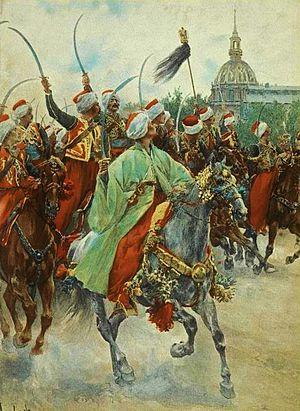
Mamelouks de la Garde impériale au défilé.
Les mamelouks de la Garde impériale sont une unité de cavalerie légère d'origine égyptienne, créée par Napoléon Bonaparte à son retour d'Égypte, et en service dans l'armée française de 1801 à 1815. Ce corps est la troisième formation de cavalerie intégrée dans la Garde impériale et son premier élément étranger. Initialement recrutés lors de la campagne d'Égypte, les mamelouks sont rapatriés avec les troupes françaises en métropole où ils sont organisés en un escadron, réduit ensuite à une simple compagnie.